Korean National Youth Association

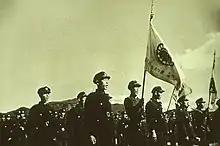
Korean National Youth Association: Lee Kyung Mo, the site of the turbulent period, 1991, 36

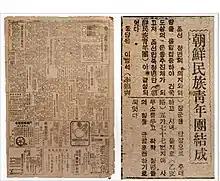
'Korean National Youth Association was organized', article in DongA Newspaper, October 12, 1946. It was reported that the government formed Jokcheong to become an activist group for the National Foundation of South Korea by concentrating the will and ability of the young people of Joseon.

The Korean National Youth Association abbreviated as Jokcheong was a far-right nationalist organization founded on October 9, 1946, and led by Lee Beom-seok. KNYA had an ideology that intersected fascism and resistance nationalism, which also embraced left-wing youth and was described as a "Third Way". KNYA's fascism was deeply related to Third-Worldism, which rejected both First World 'capitalism' and Second World 'communism'.